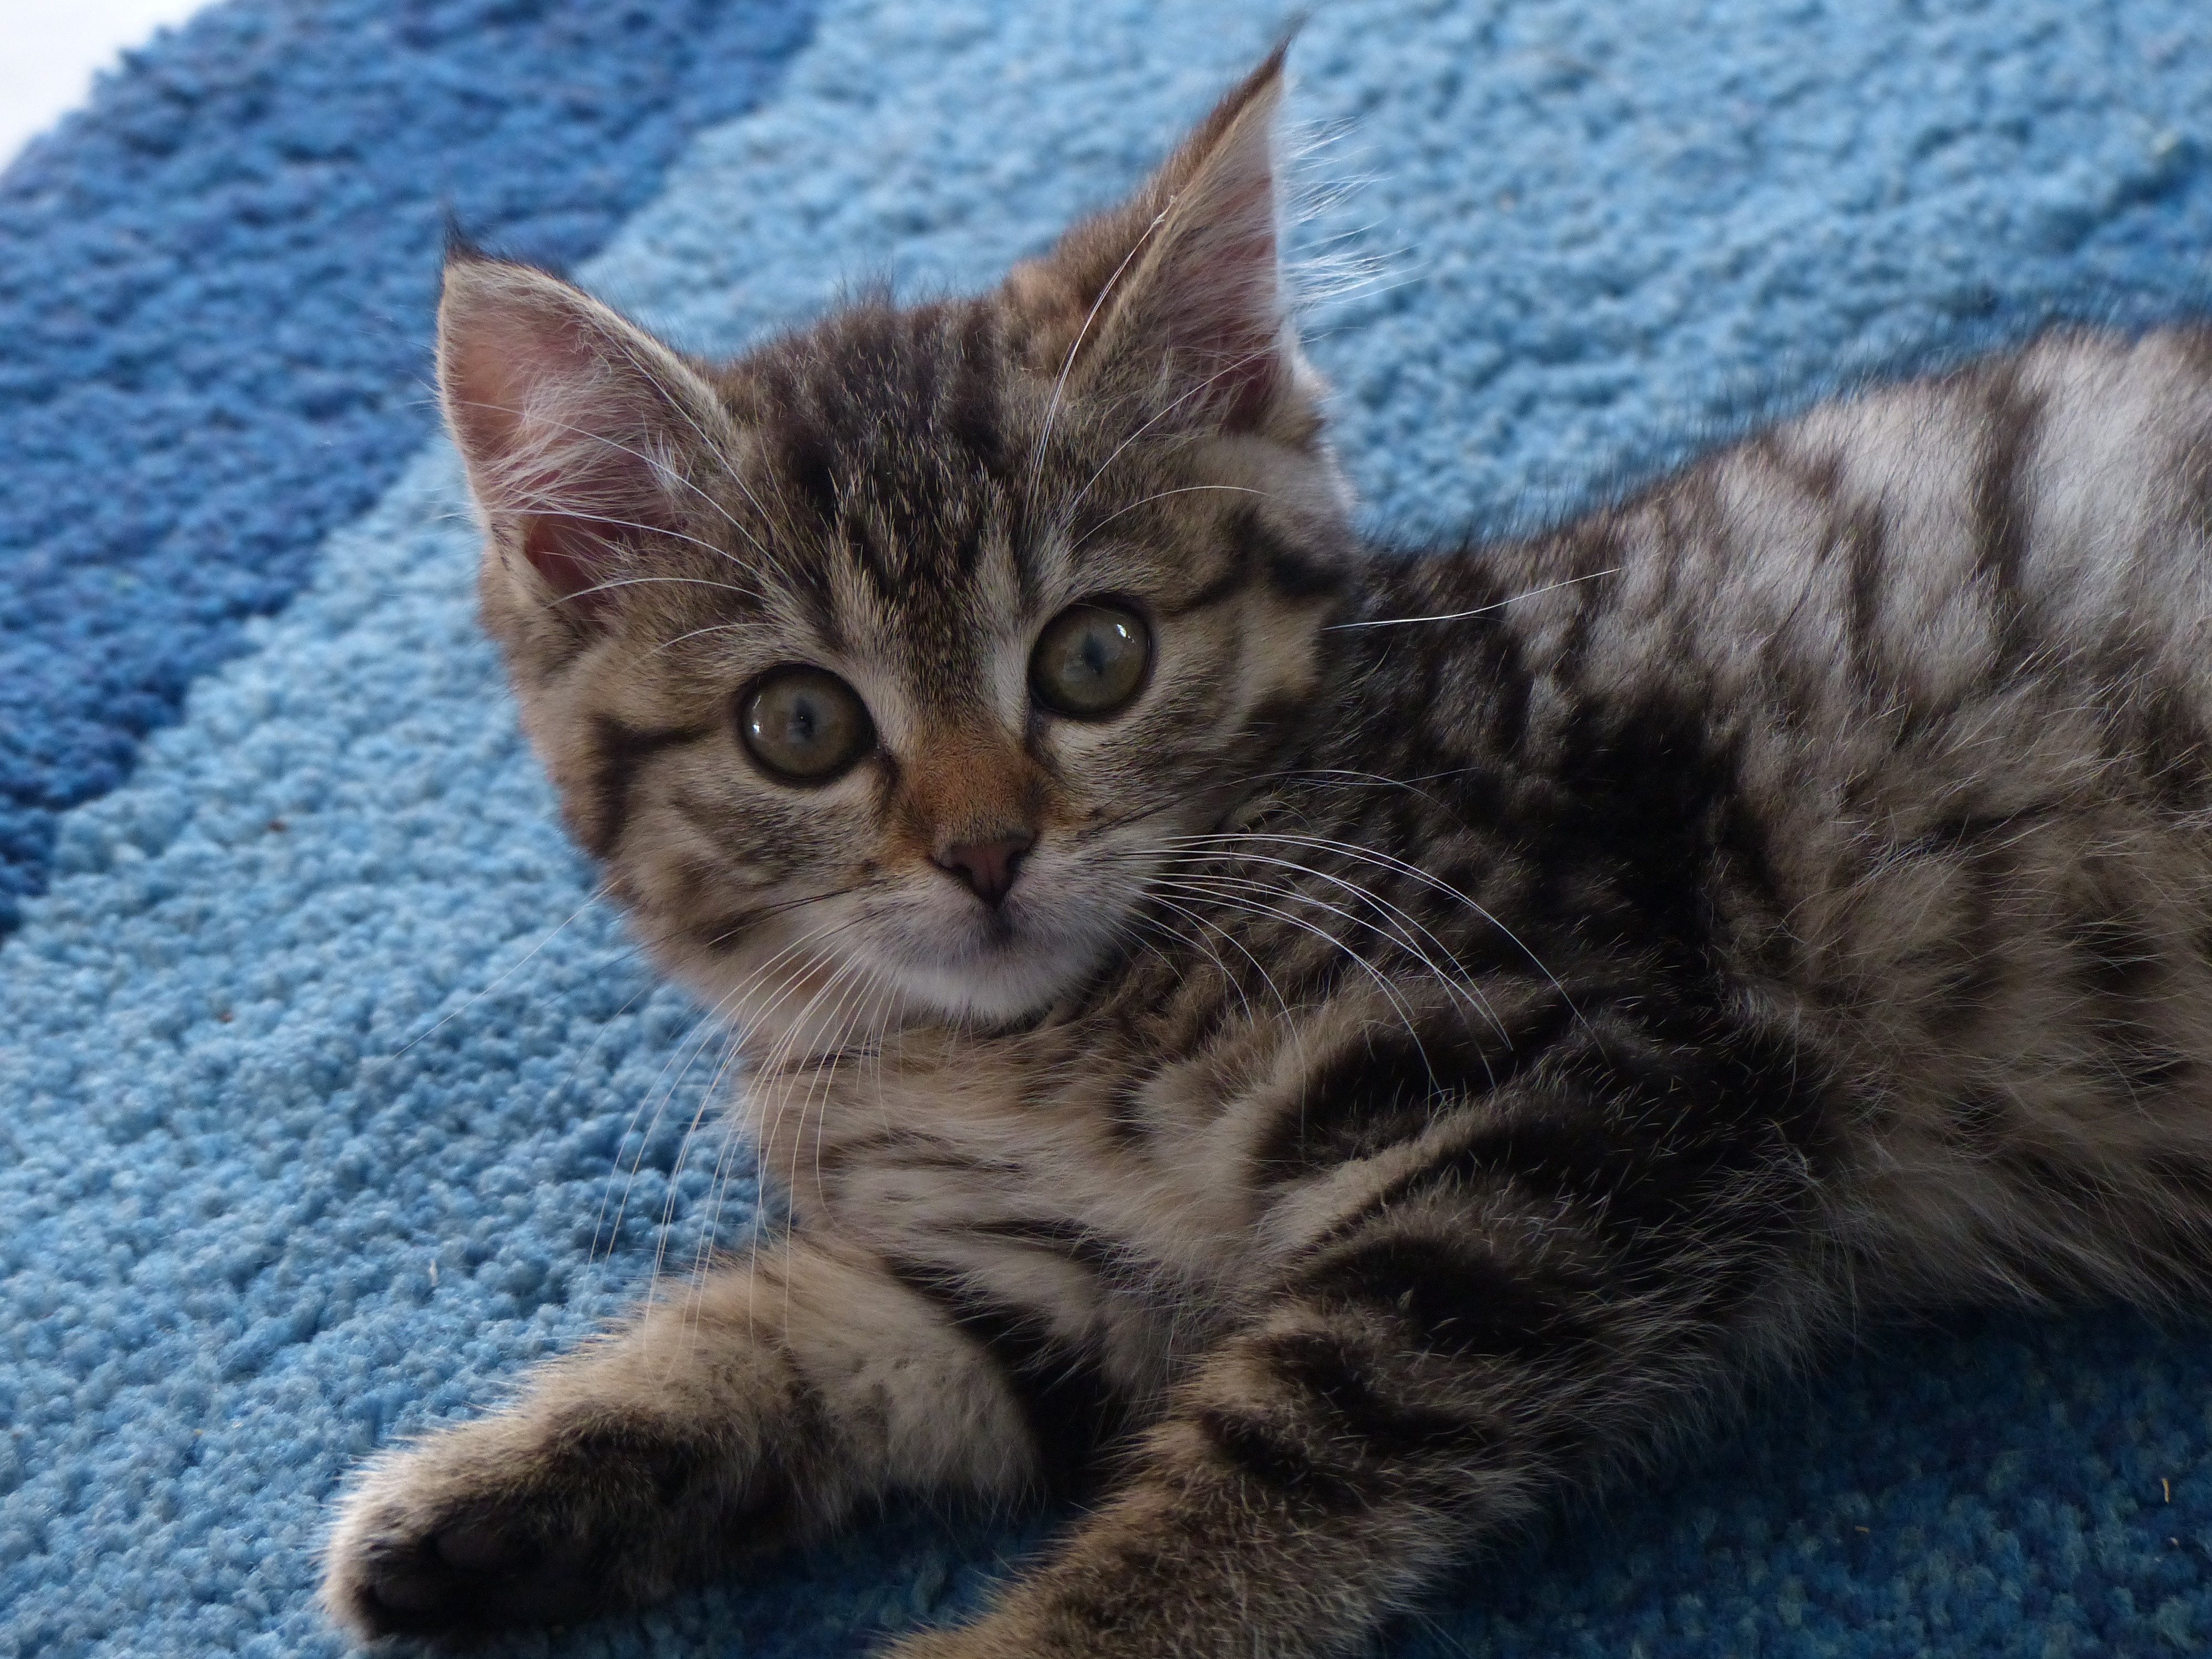
cute, kitten, cat, mammal, fauna, whiskers, vertebrate, mackerel, tabby cat, bengal, european shorthair, small to medium sized cats, cat like mammal, carnivoran, domestic short haired cat, pixie bob, domestic long haired cat, ocicat, toyger, brush ears